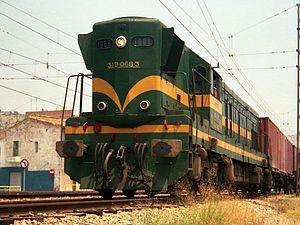
La Renfe série 319.0 est une suite de 103 Locomotive Diesel-électriques de la Red Nacional de los Ferrocarriles Españoles.